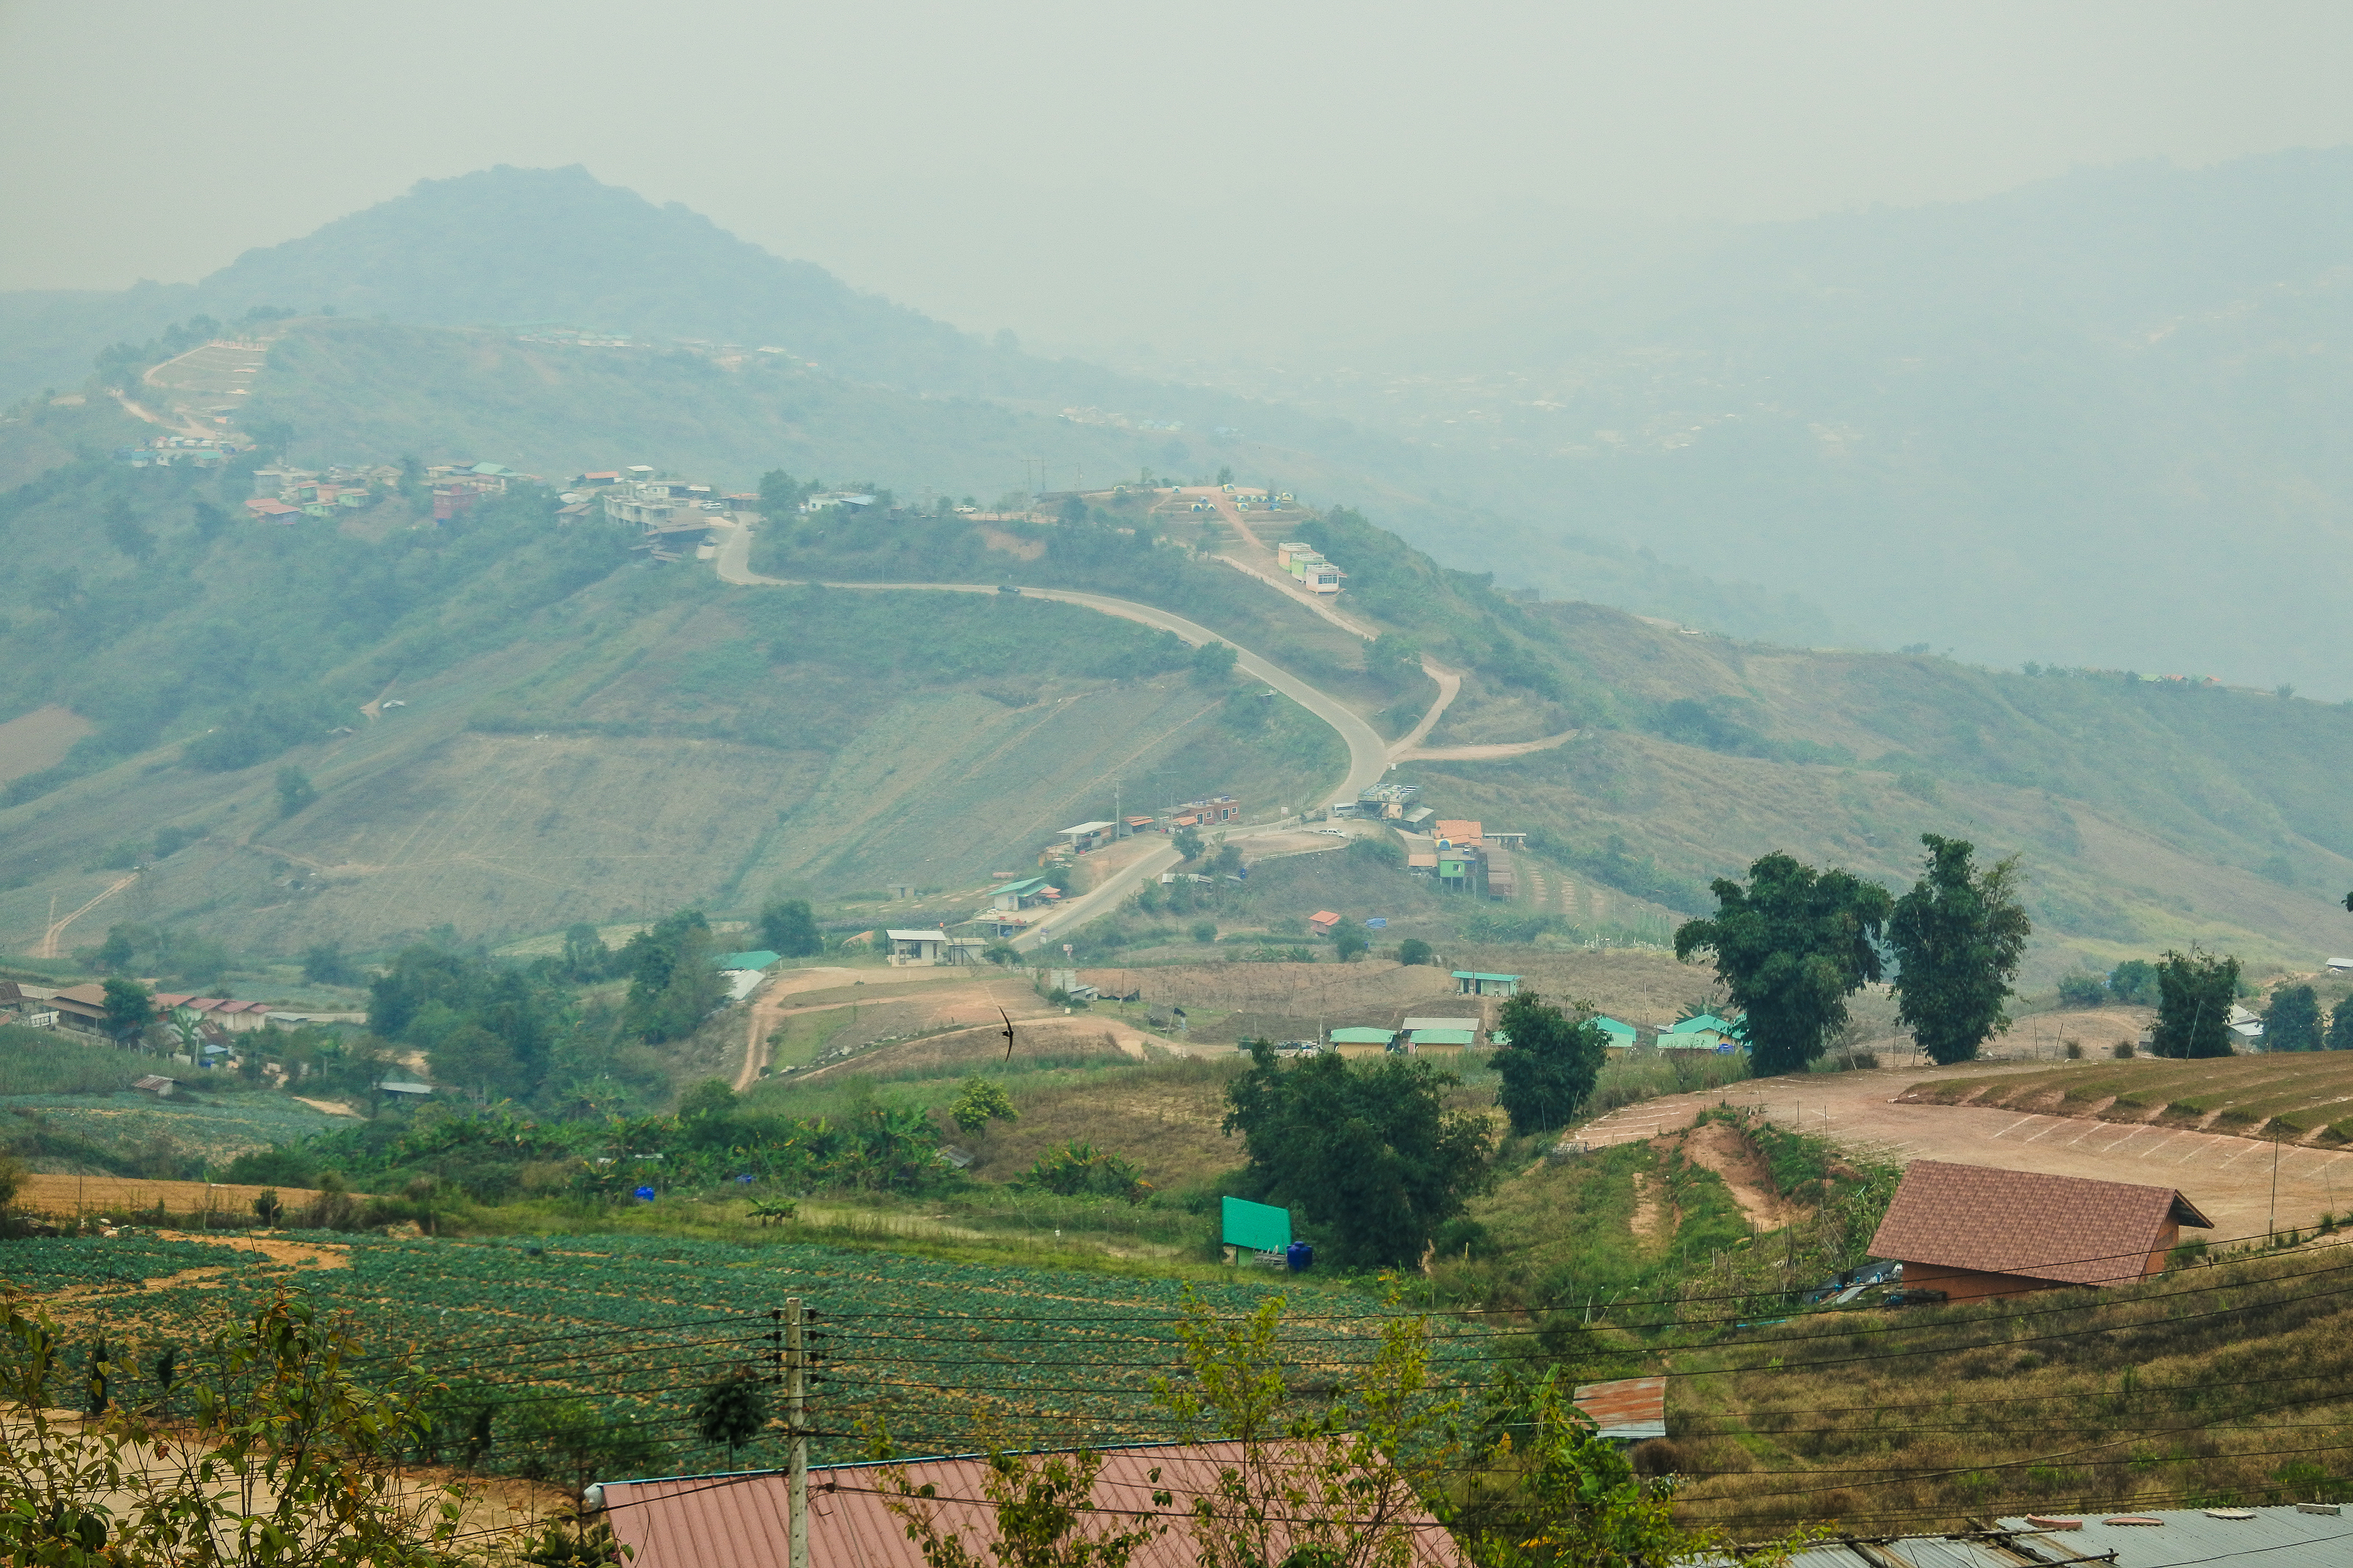
tub, forest, activity, tourism, winter, clouds, holiday, mist, sea, summer, cloud, spring, beautiful, berk, mountain, view, white, grass, thailand, national, park, sky, eastern, green, natural, nature, tree, morning, hill, blue, field, outdoors, light, background, plant, sunset, fresh, phu, travel, colorful, landscape, mountainous landforms, hill station, highland, atmospheric phenomenon, rural area, valley, village, terrace, plateau, mountain range, plain, ridge, road, mount scenery, haze, plantation